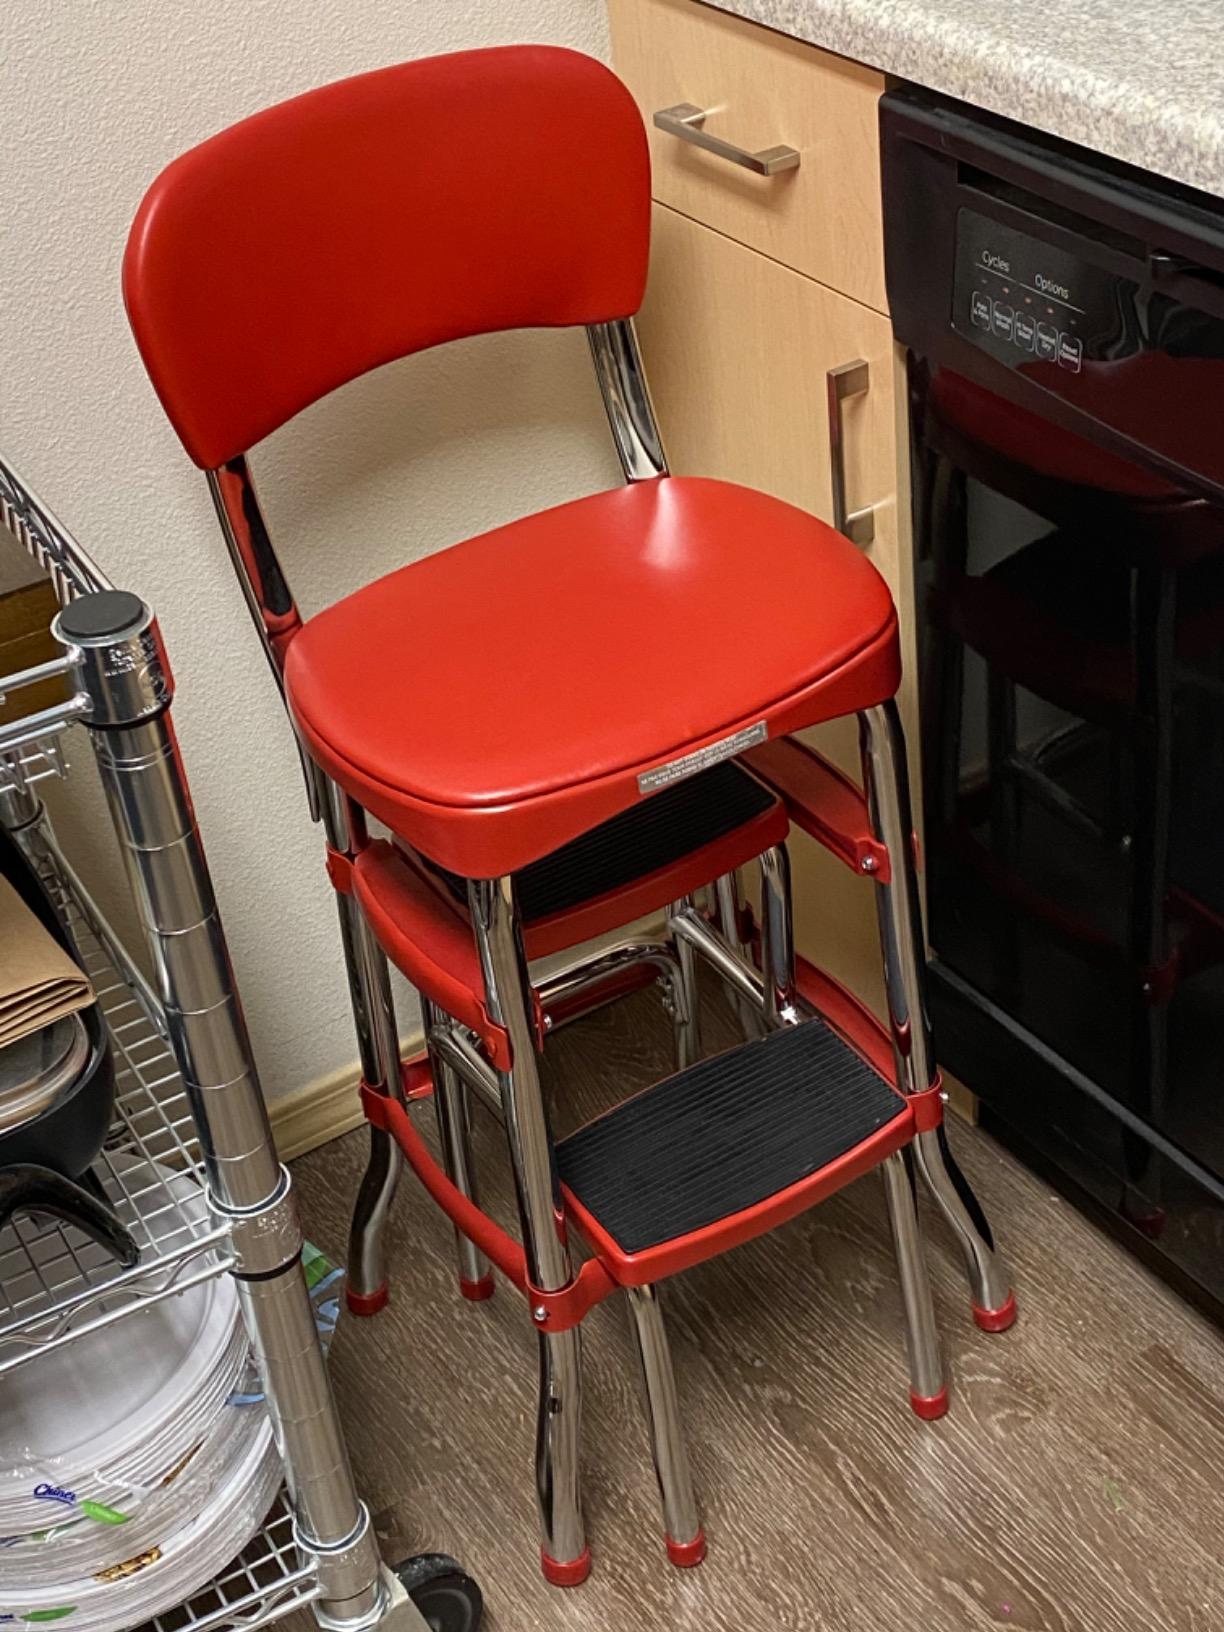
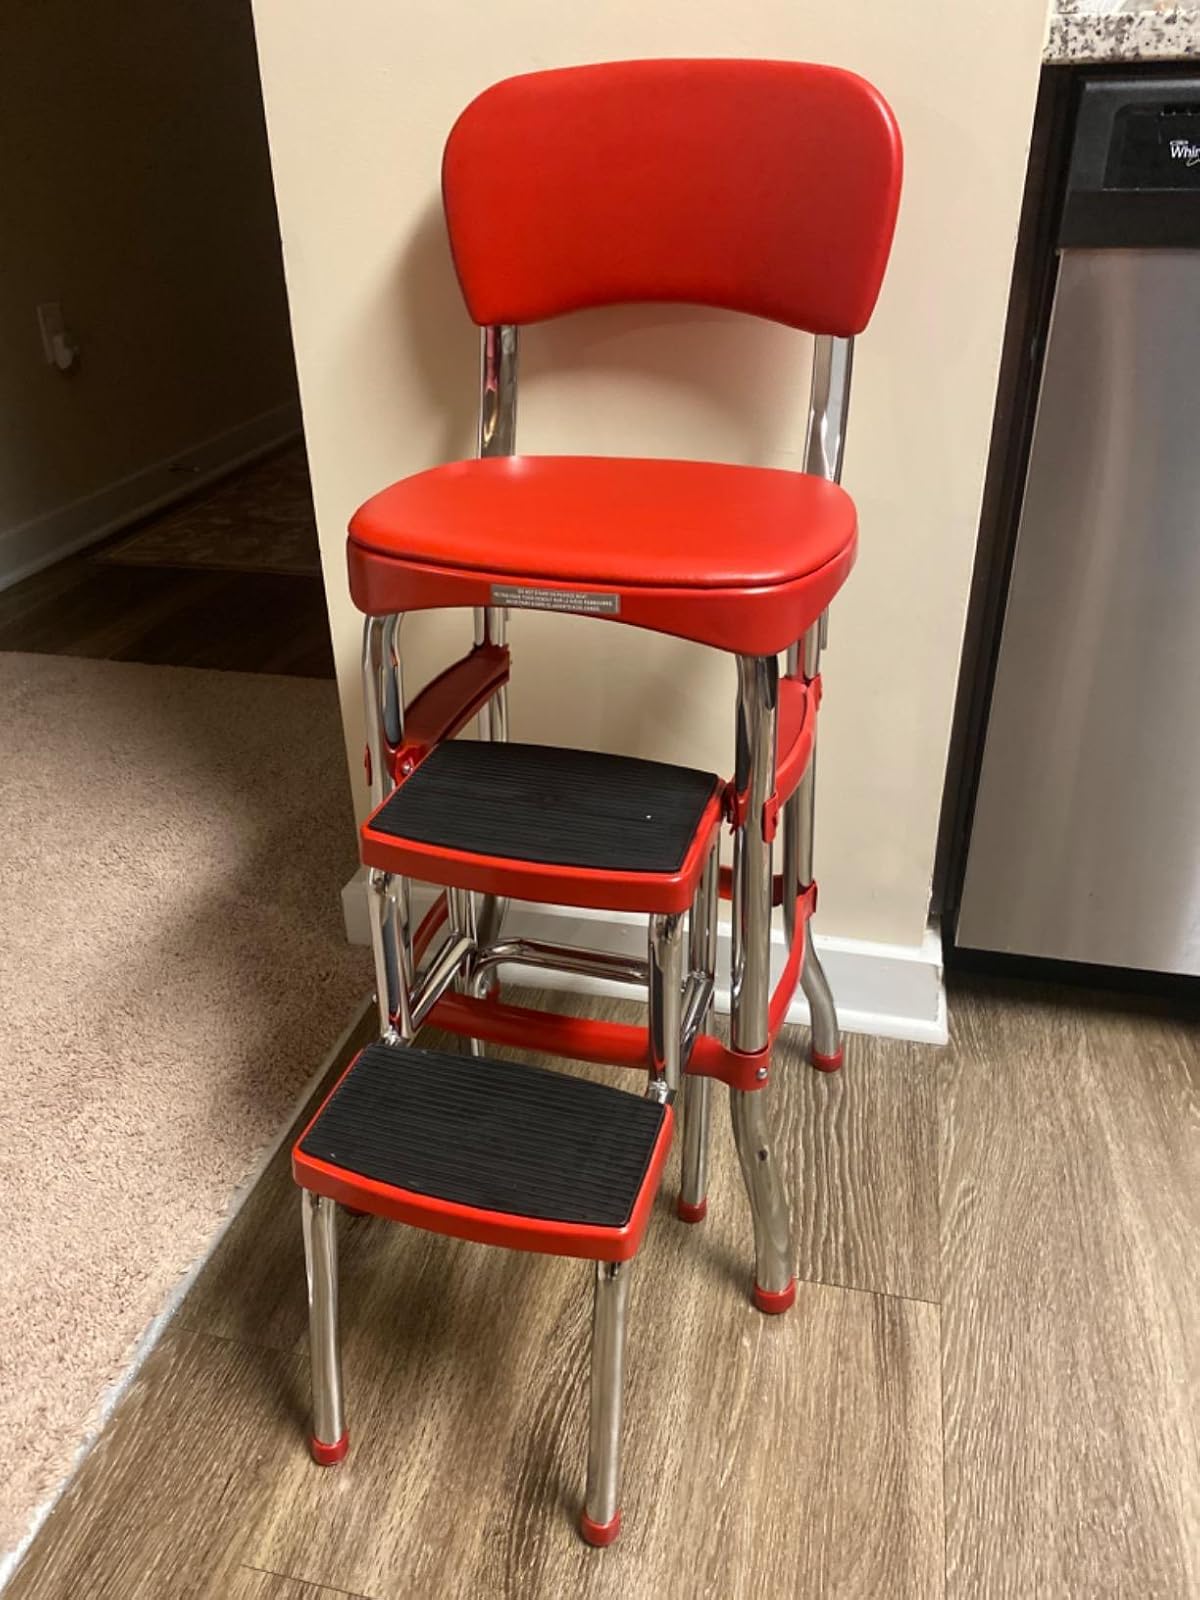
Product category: items_chair
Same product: yes